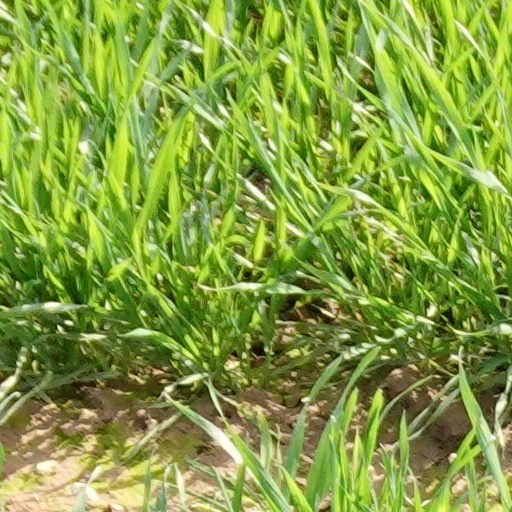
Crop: wheat